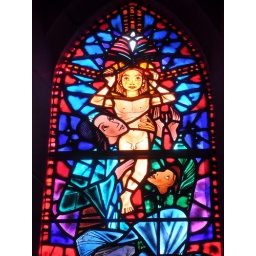
A stained glass window in National Cathedral. Washington, DC.